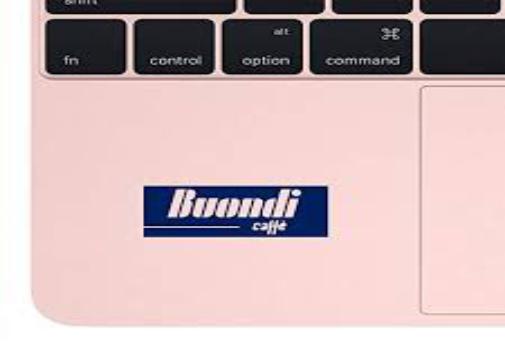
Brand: Buondi
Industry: Food